Post-presidency of Jimmy Carter

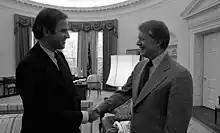
President Jimmy Carter with then-Senator and future president Joe Biden in 1978

In July 2015, after Senator Bob Corker espoused that Iran had "fleeced" Secretary of State Kerry in negotiations over the Joint Comprehensive Plan of Action, Carter stated that he believed "Corker's comments were improper and a mistake" and that he was "wrong about the Iran nuclear deal, I think it's a very good one."